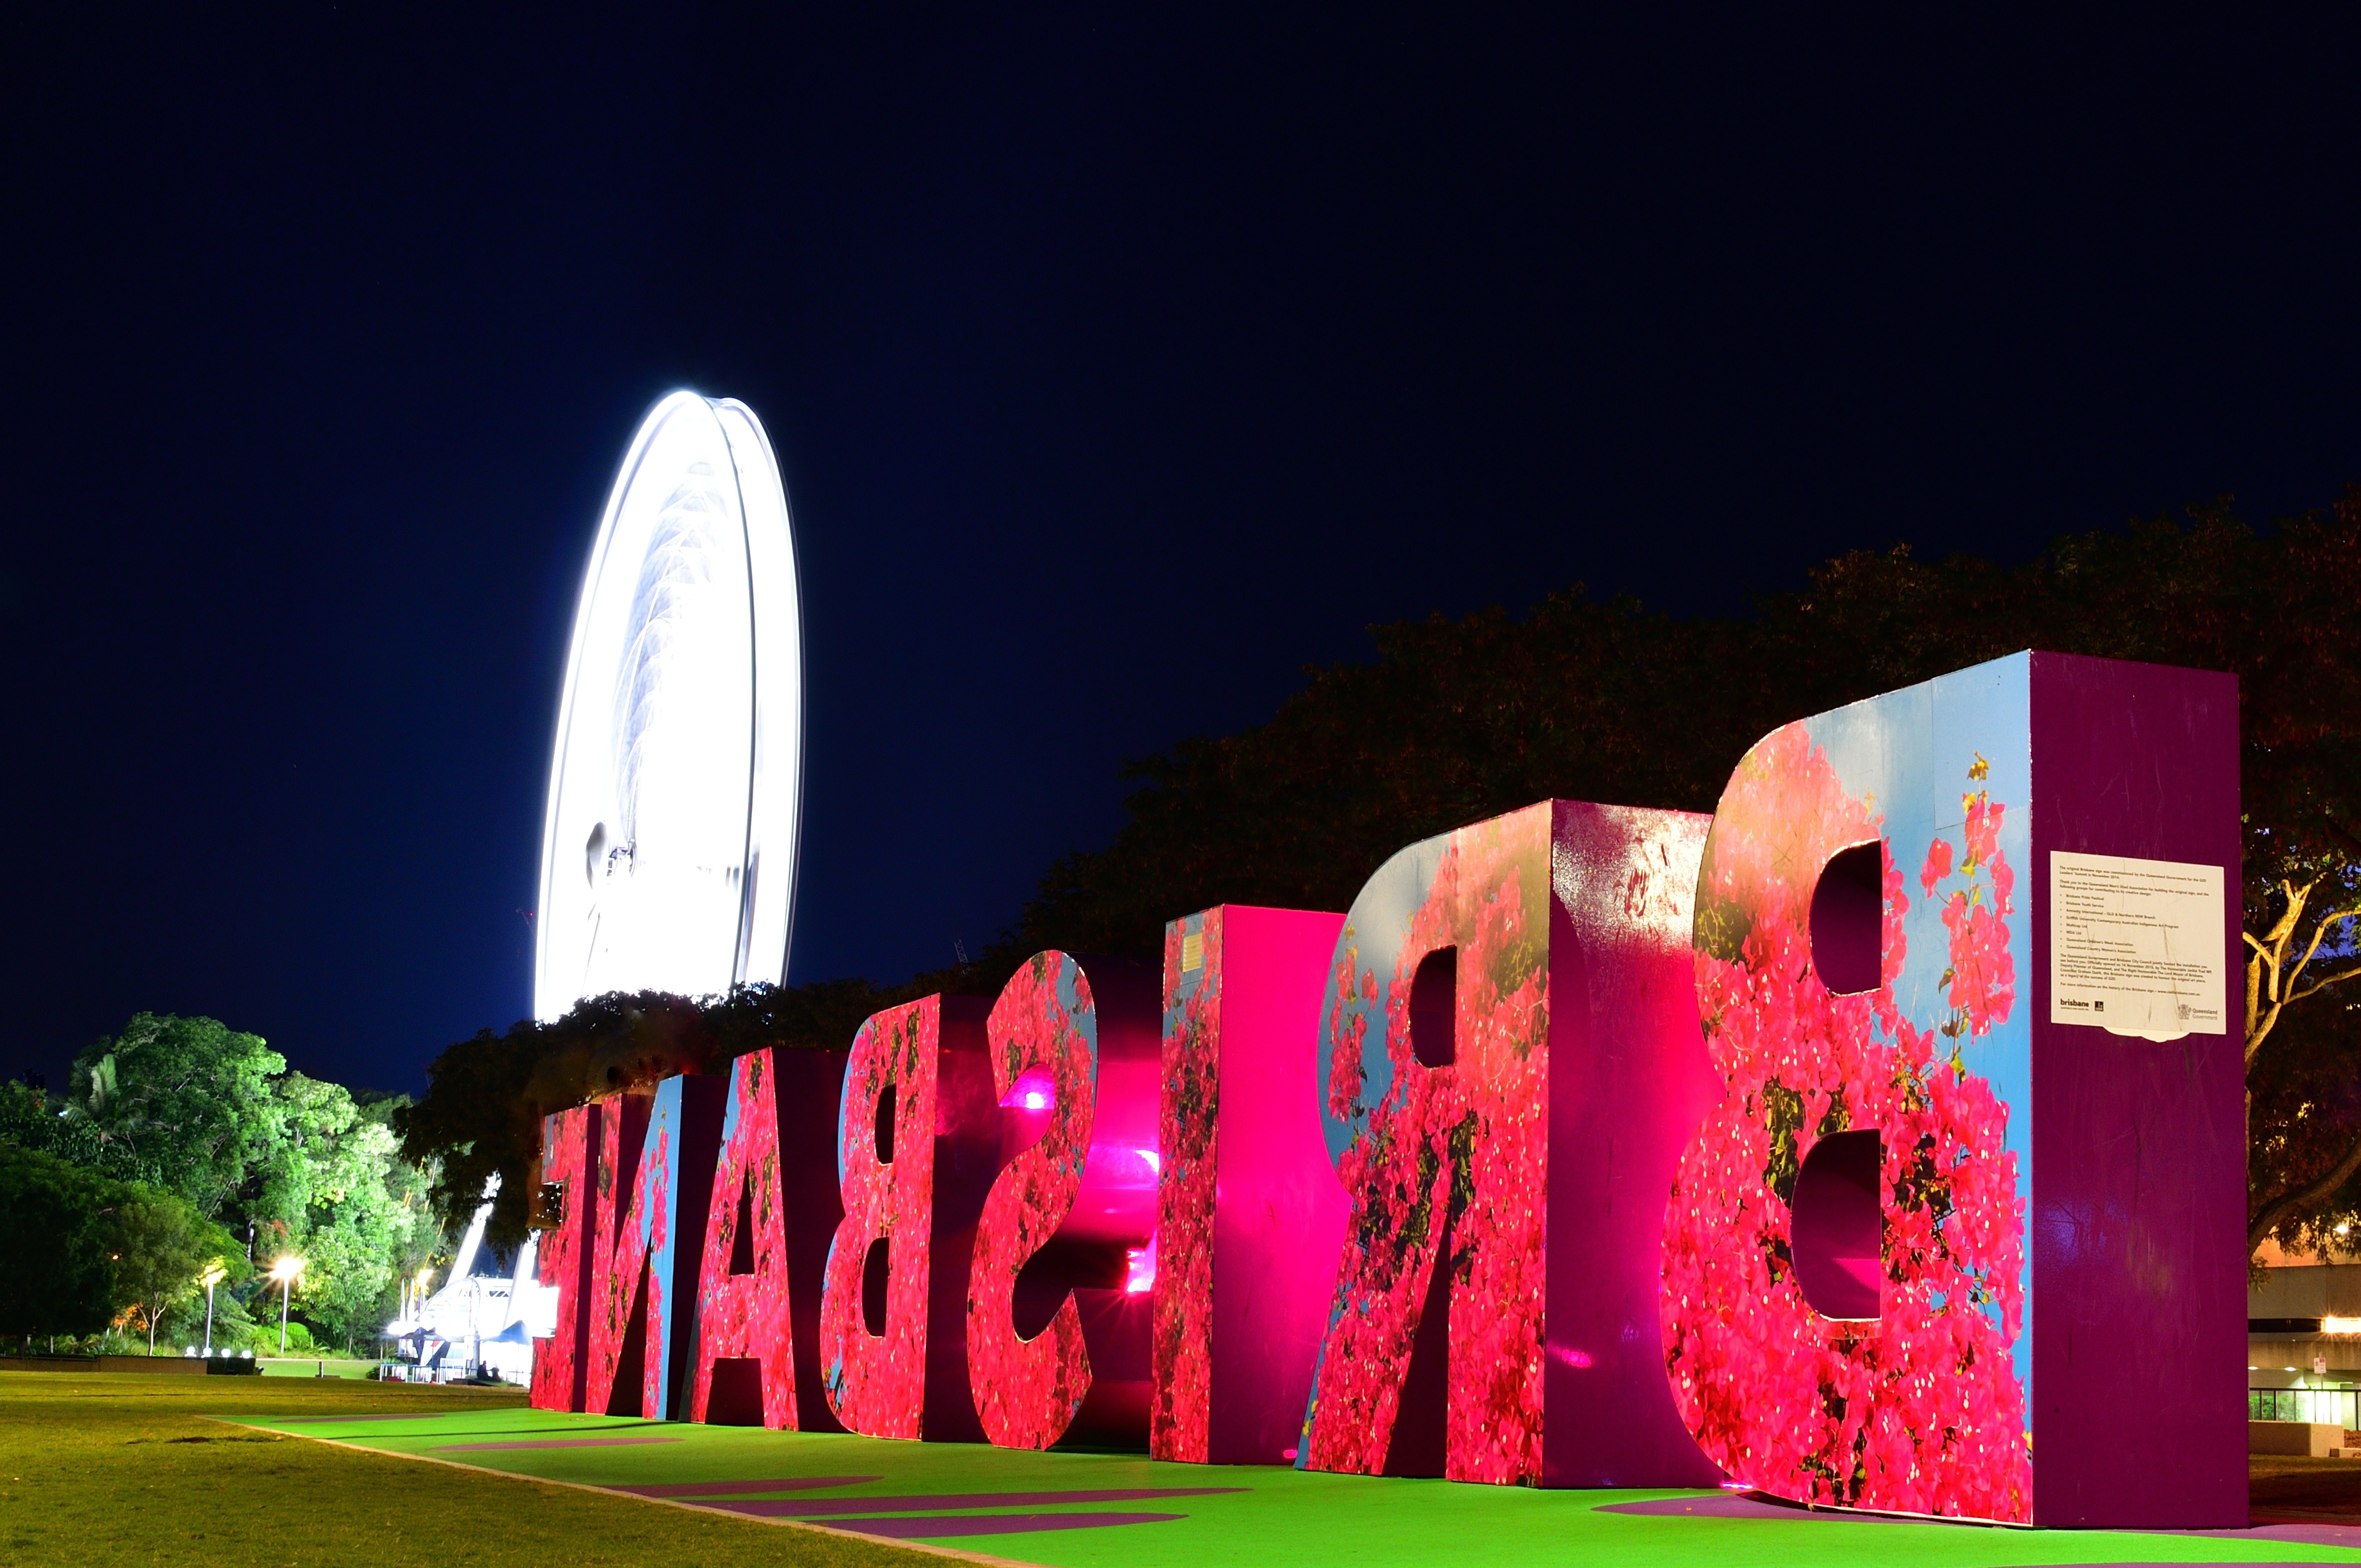
structure, bridge, night, city, color, stadium, long exposure, australia, lights, wheels, queensland, aust, cbd, brisbane, brisbane river, atmosphere of earth, sport venue